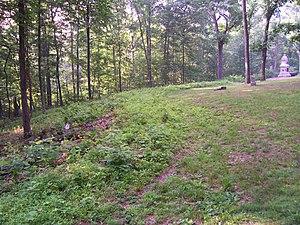
Le 7th Ohio Volunteer Infantry est un régiment d'infanterie formé dans le Nord-Est de l'Ohio pour servir dans l'armée de l'Union pendant la guerre de Sécession. Il sert sur le théâtre oriental pendant plusieurs campagnes et batailles avec l'armée de Virginie et l'armée du Potomac, et est ensuite transféré sur le théâtre occidental, où il rejoint l'armée du Cumberland assiégé à Chattanooga. À propos du 7th regiment, un historien de la guerre écrit « dans l'ensemble, considéranNt son nombre de batailles, ses marches, ses pertes, sa conduite lors des combats, on peut raisonnablement dire que pas un seul autre régiment des États-Unis n'a acquis des honneurs constants ou mieux servi son pays que la 7th Ohio Volunteer Infantry ».